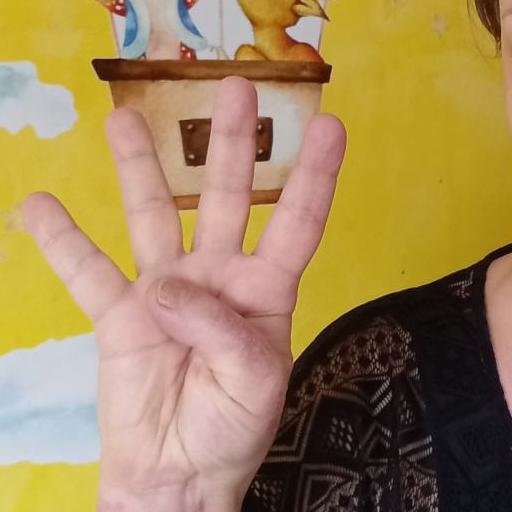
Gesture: four